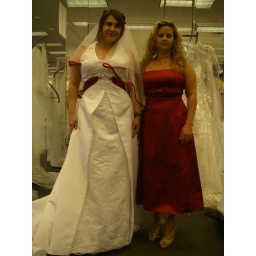
I think the red would be great for a February wedding. I love the accents in the dress and the veil.